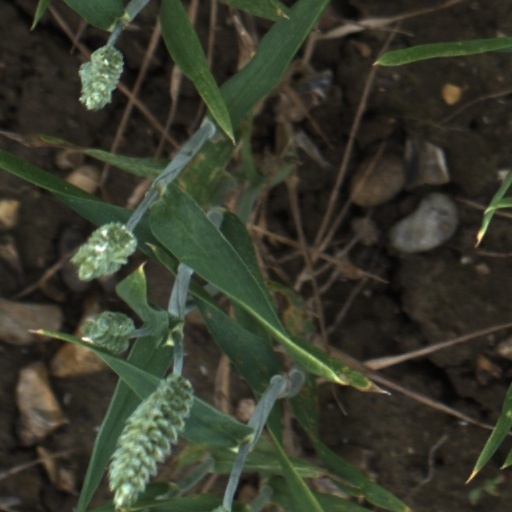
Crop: wheat